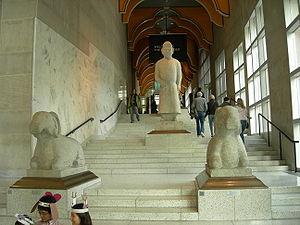
Le Seattle Art Museum est un musée d'art situé à Seattle dans l'État de Washington aux États-Unis. Il est implanté à trois emplacements soit; au centre-ville de Seattle ouvert en 1991, Seattle Asian Art Museum, un bâtiment construit en style art déco dans le Volunteer Park, ouvert en 1933 et finalement le Olympic Sculpture Park ouvert en 2007.